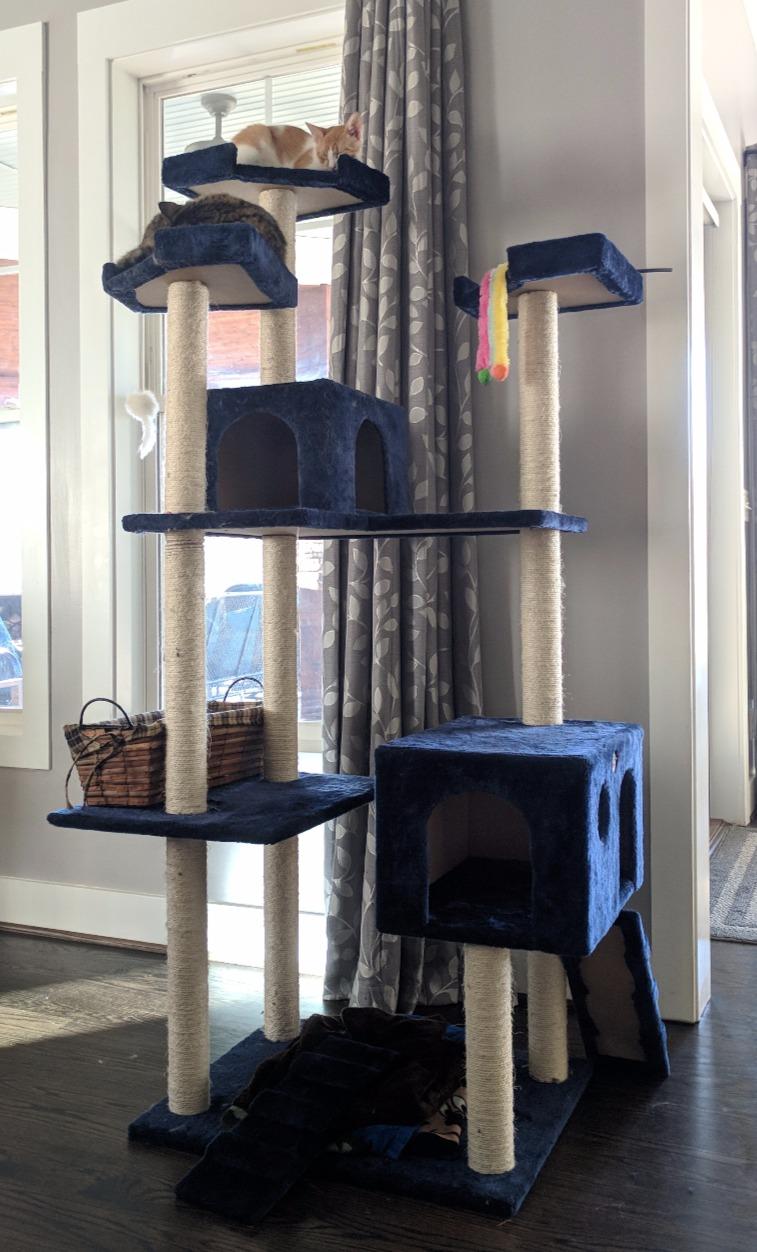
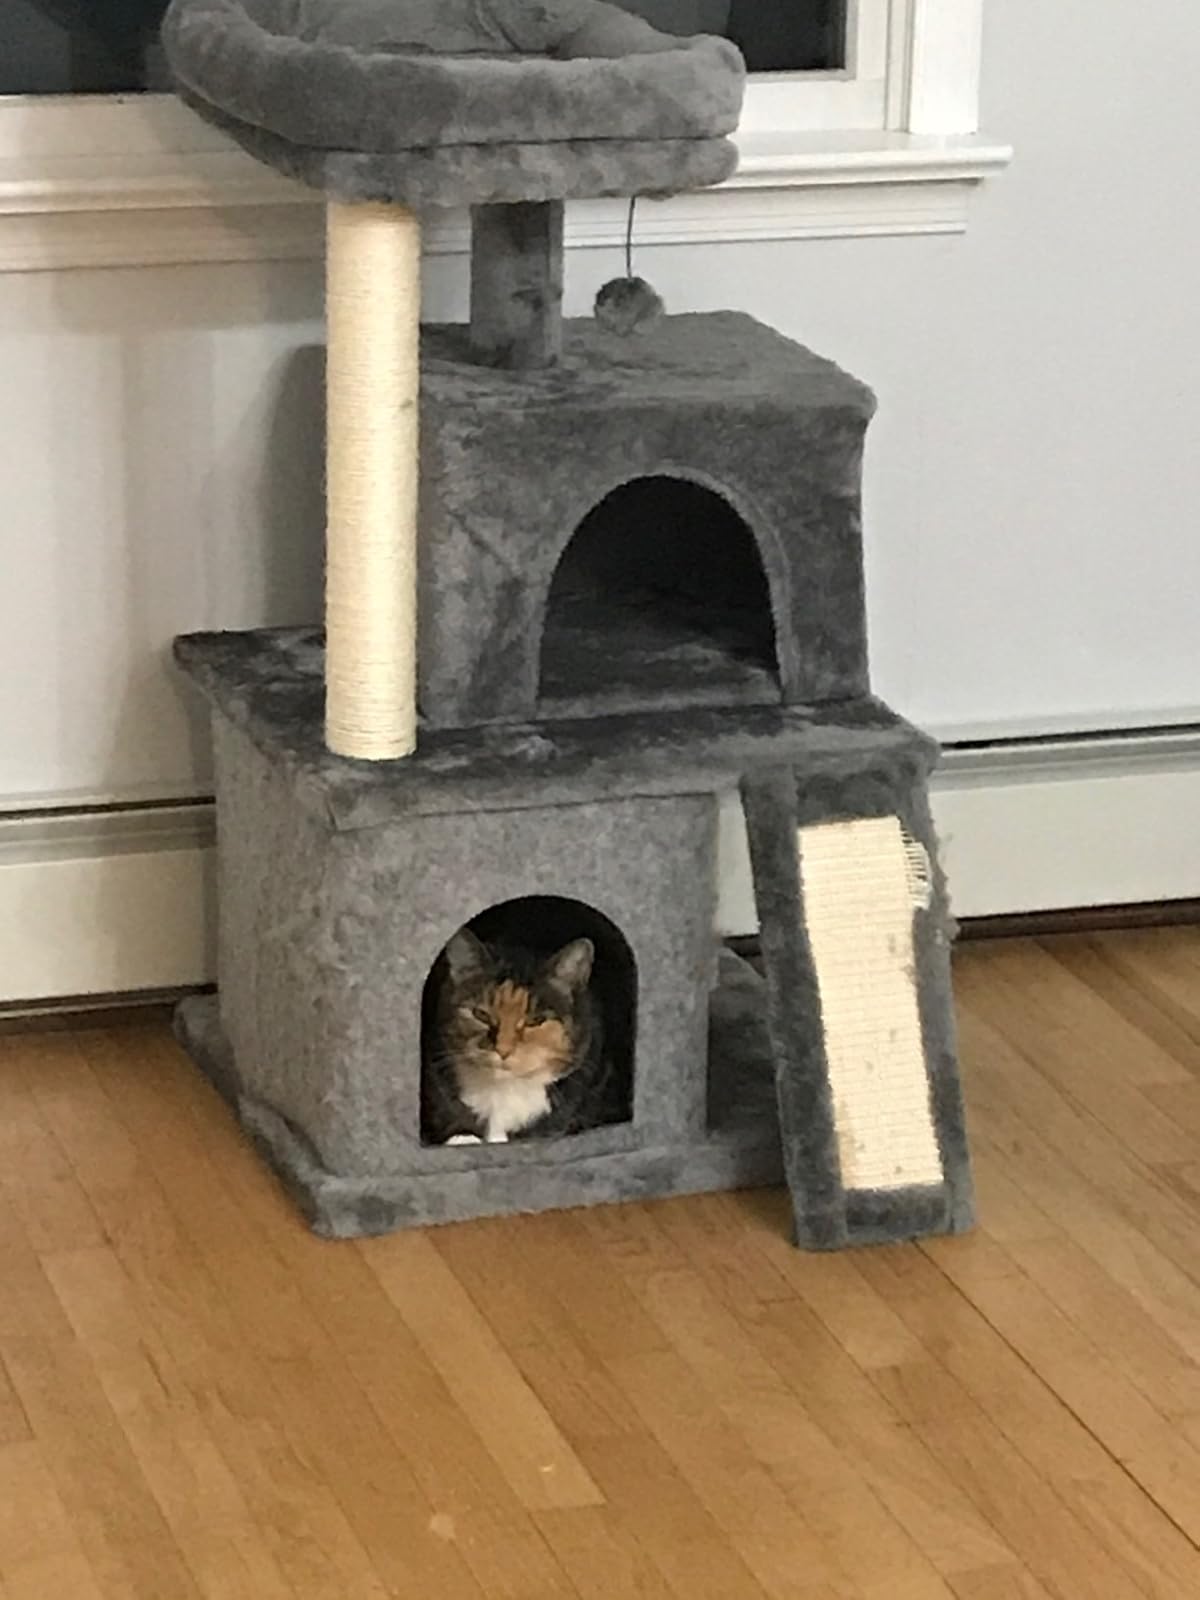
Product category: items_cat tree
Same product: no